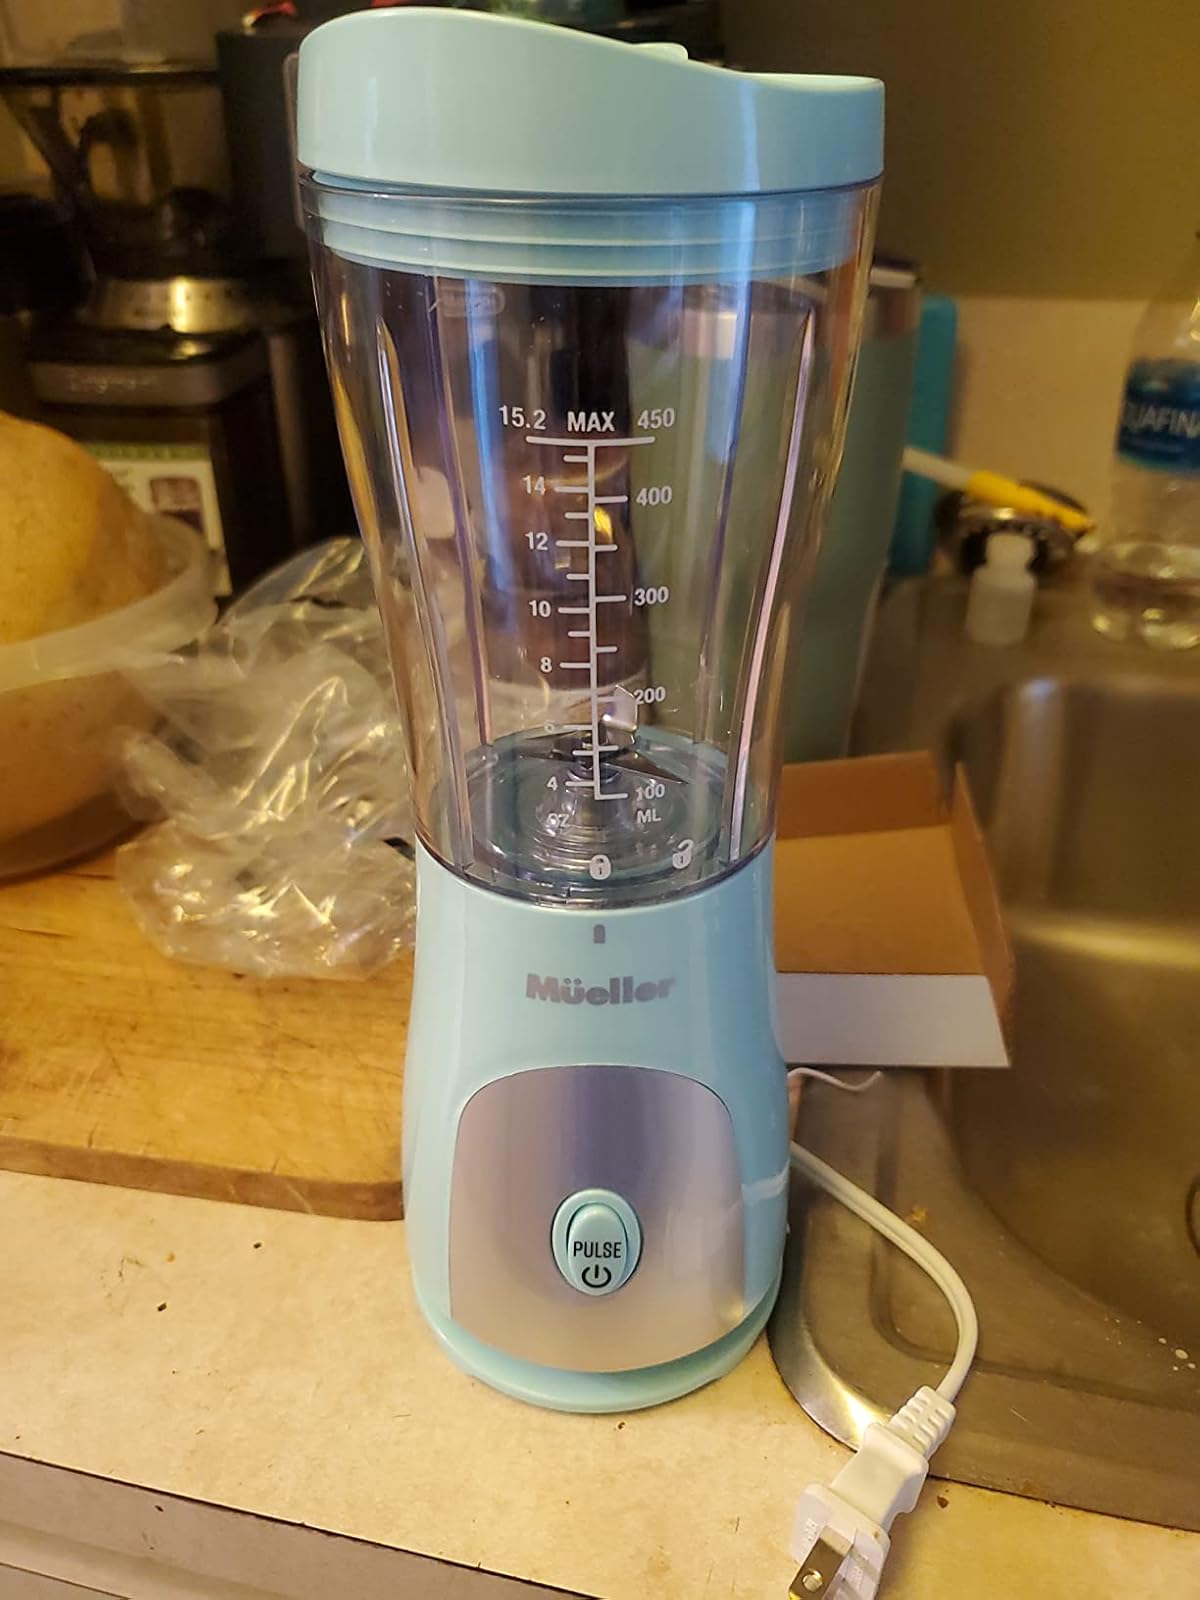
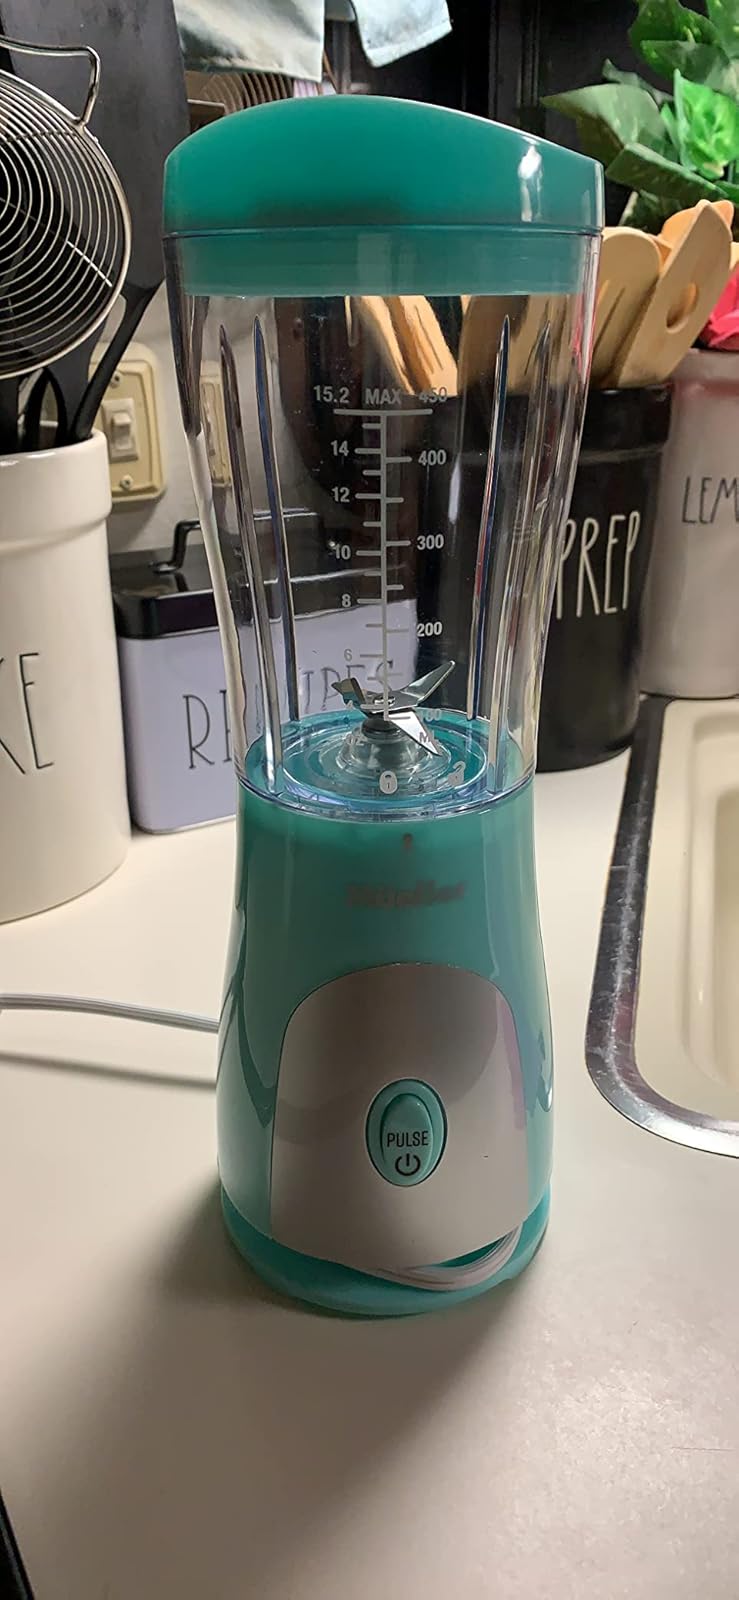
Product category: items_blender
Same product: yes